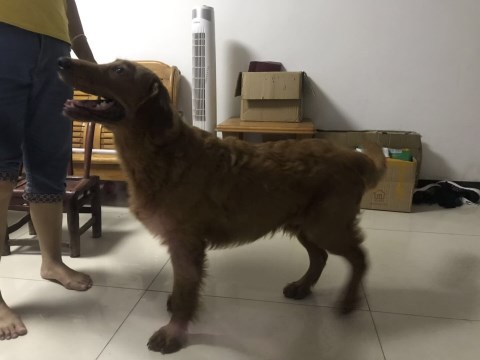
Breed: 5355-n000126-golden_retriever